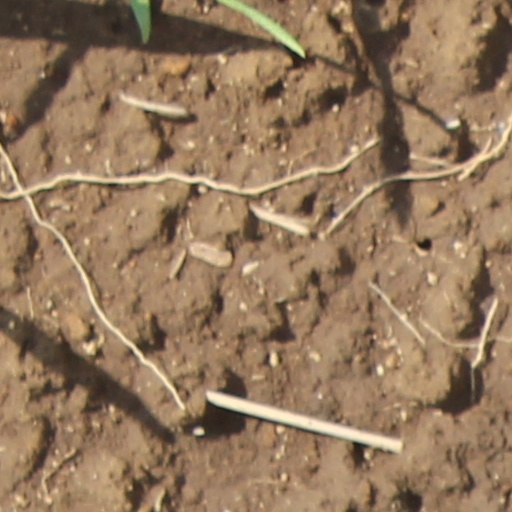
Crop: wheat